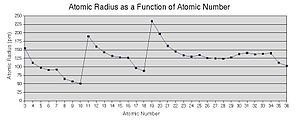
Atomradius
Atomradius som funktion af atomnummer. Figuren går fra grundstoffet lithium til krypton
Atomradius er radius for et atom, hvor både kernepartikel og elektroner er medregnet. Radius går altså fra atomkernen til den yderste stabile elektronskal for et atom.